Paropakaram

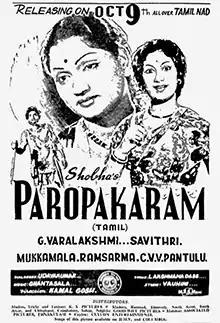
Theatrical release poster

Paropakaram is a 1953 Indian drama film directed by Kamal Ghosh. The film stars Ramesh Sharma and Savithri. It was produced simultaneously in Tamil and Telugu languages with the same title. It was released on 9 October 1953.